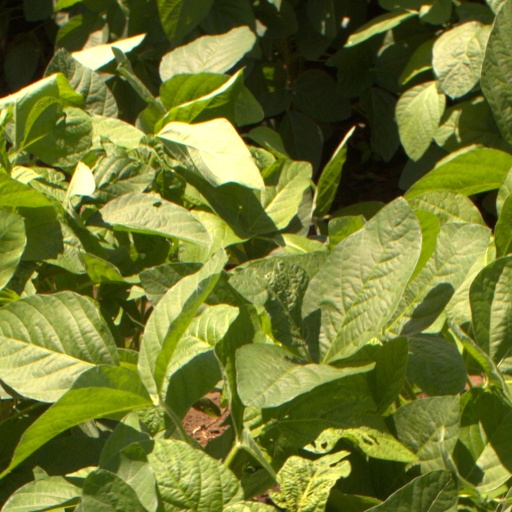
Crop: soybean